Polish Catholic Mission

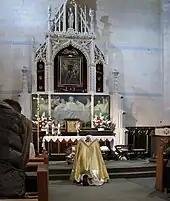
Church of Our Lady of Częstochowa, Devonia Road, Islington, London

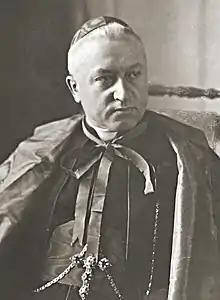
Cardinal Hlond

The origins of pastoral care for displaced Poles in the British Isles go back to the 19th century historical insurrections that took place on the former territory of the Commonwealth of Two Nations in 1831, 1848, 1863 and 1905.